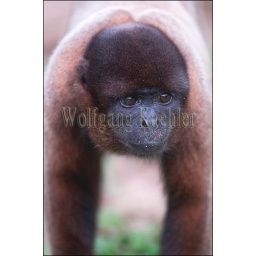
Peru, amazon river basin, near iquitos, maranon river, rainforest, woolly monkey